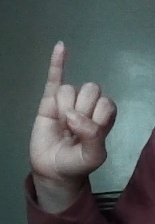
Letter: meem